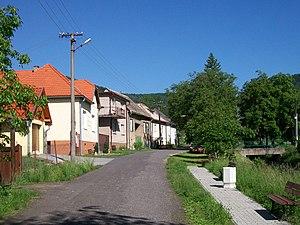
Lupoč est un village de Slovaquie situé dans la région de Banská Bystrica.